Where the Crawdads Sing

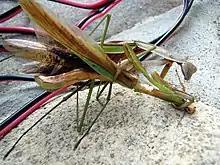
Sexual cannibalism: a female mantis eats her mate, as Owens describes in the book

Chase Andrews, Barkley Cove's star quarterback and playboy, invites Kya, aged 19, to a picnic, and tries to have sex with her. He later apologizes, and the two form a romantic relationship. He shows her an abandoned fire tower, and she gives him a necklace of a shell he found during their picnic, strung on a rawhide string. She believes Chase's promises of marriage, and they have sex in a cheap motel. The relationship ends when she sees in the newspaper that he is engaged.